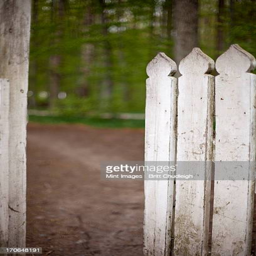
a white picket fence , with an open garden gate .